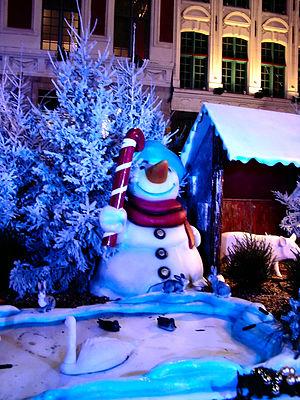
Le sucre d'orge est une confiserie sous forme de berlingots de couleur ambrée ou de bâtonnets translucides, en sucre dur coloré contenant des extraits d'orge.